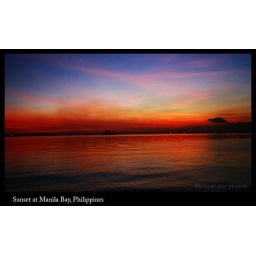
&lt;b&gt;The sacred lamp of day.  Now dipt in western clouds his parting day. &lt;/b&gt;    - William Falconer, The Shipwreck